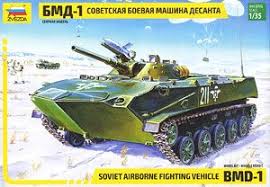
Label: BMP-1